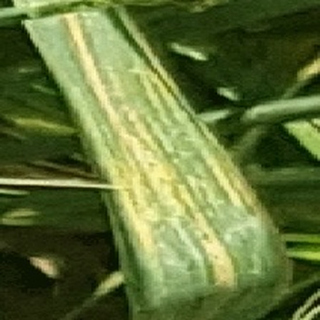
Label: wheat_yellow_rust